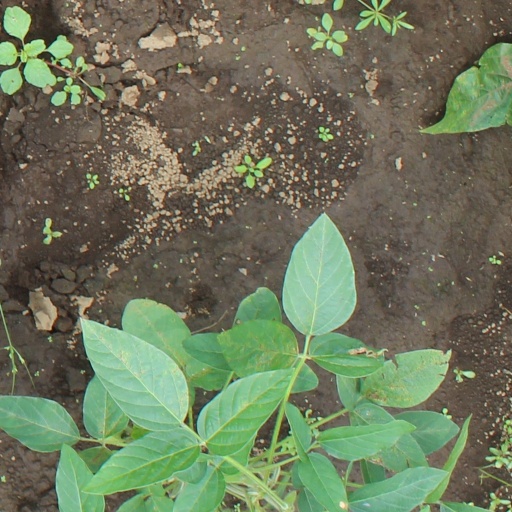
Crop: soybean